Stolen Heaven (1974 film)

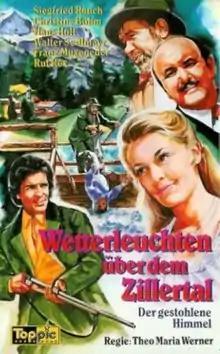

Stolen Heaven is a 1974 Italian-German drama film directed by and starring Siegfried Rauch, Hans Holt, and Christine Böhm.